The Defender (1989 film)

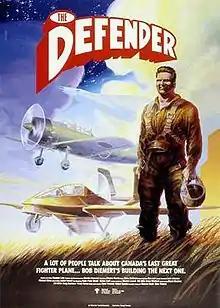
Theatrical poster

The Defender is a 54-minute Canadian documentary film, made in 1988 by the National Film Board of Canada (NFB) and directed by Stephen Low. The film depicts the building of the "Diemert Defender", an emergency fighter aircraft project by Bob Diemert, an eccentric Canadian aviation engineer. His dream of building the next Canadian strike fighter aircraft to challenge the might of the Soviet Union in the event of invasion was dependent on selling a restored warbird.